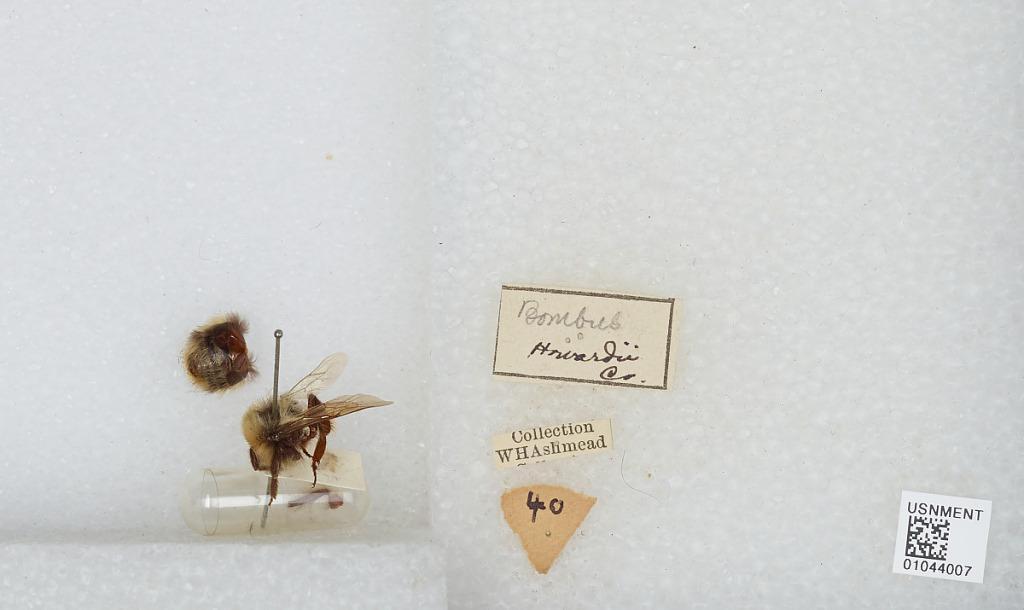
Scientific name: Bombus sp.